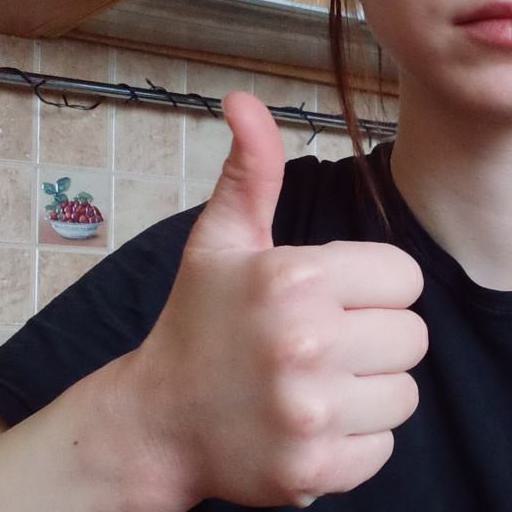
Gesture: like